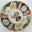
Label: plate